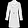
Label: Coat